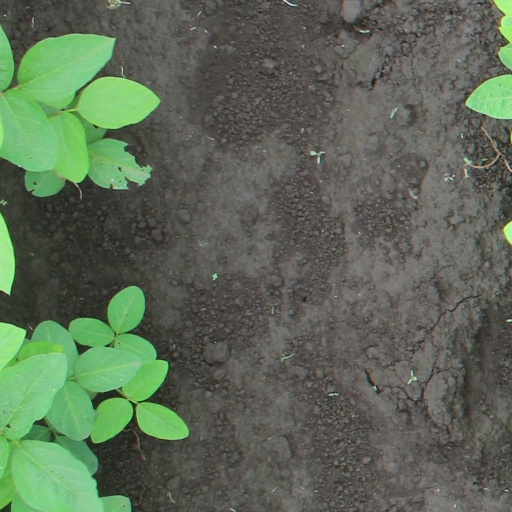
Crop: soybean